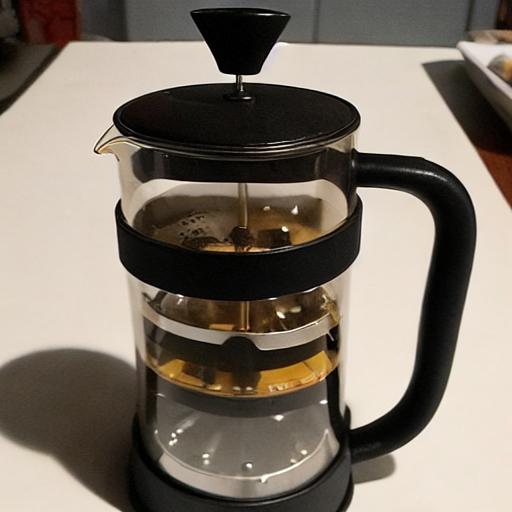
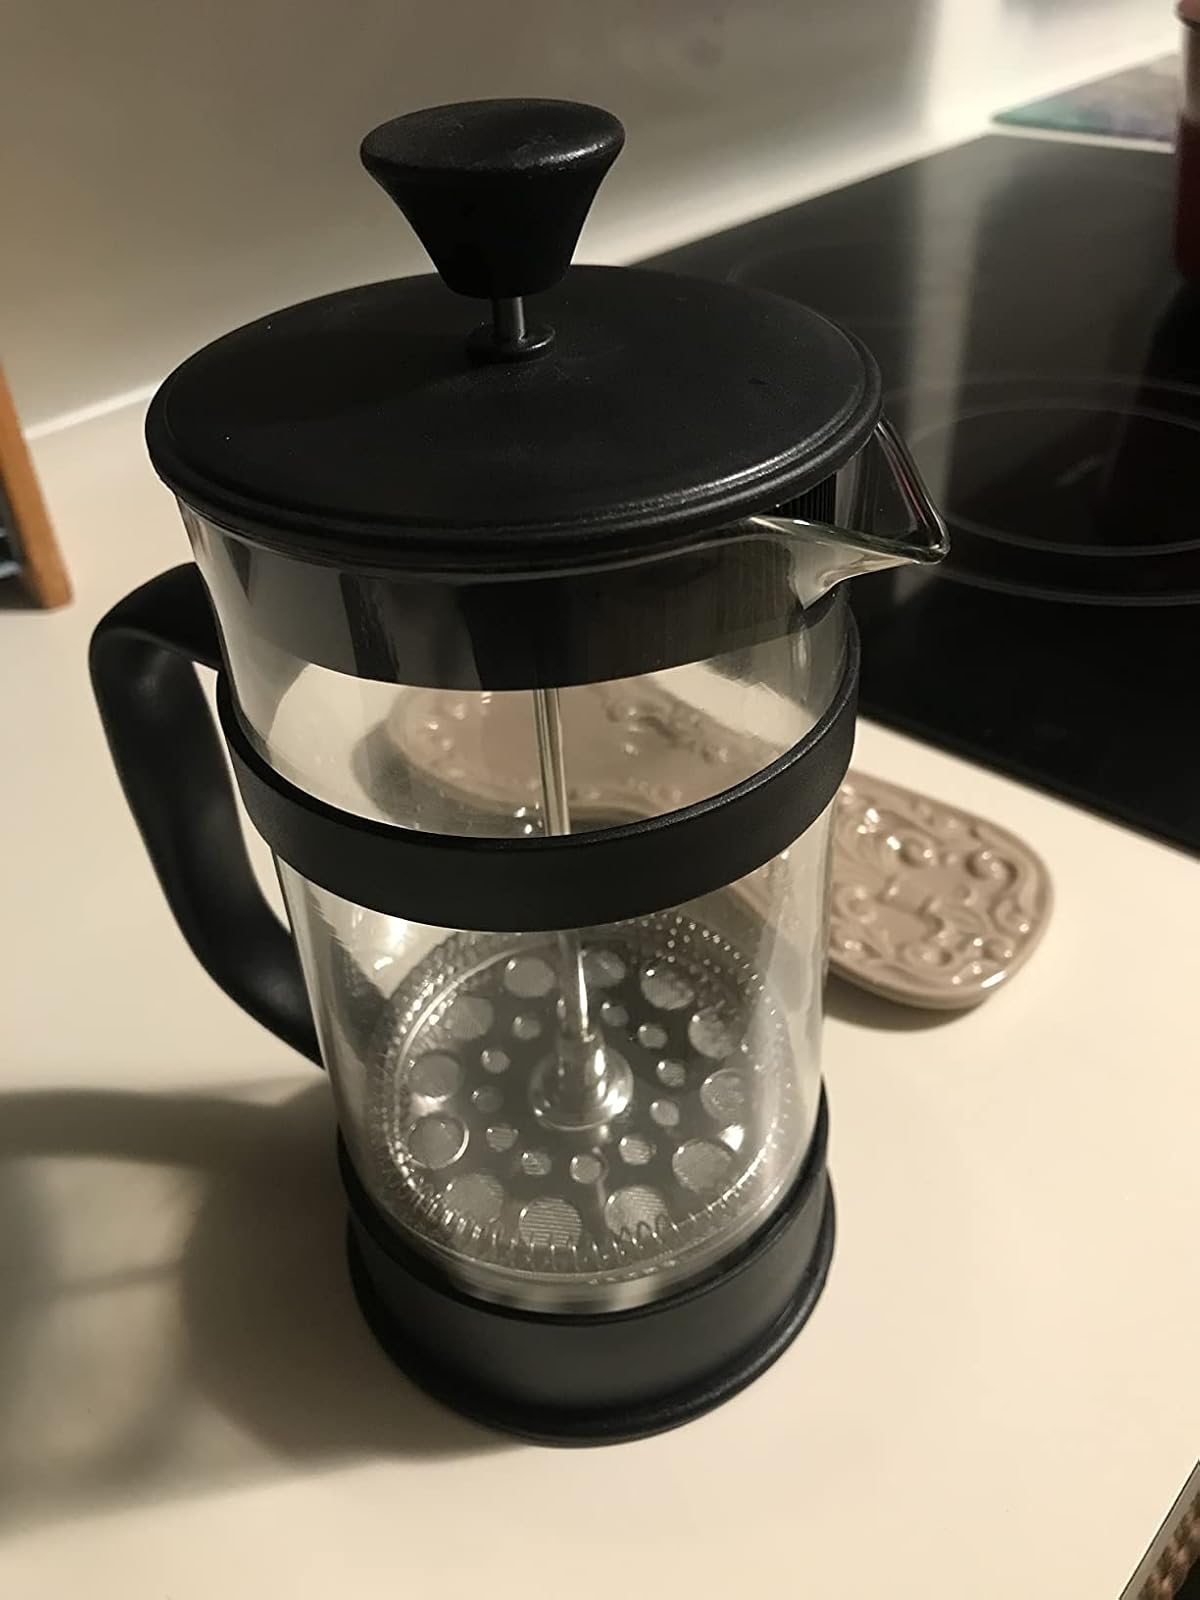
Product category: items_tea
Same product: no